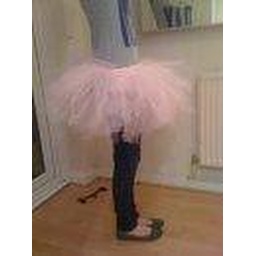
i made this baby pink tutu to go under my sisters fancy dress cosrtume to puff her skirt out :)